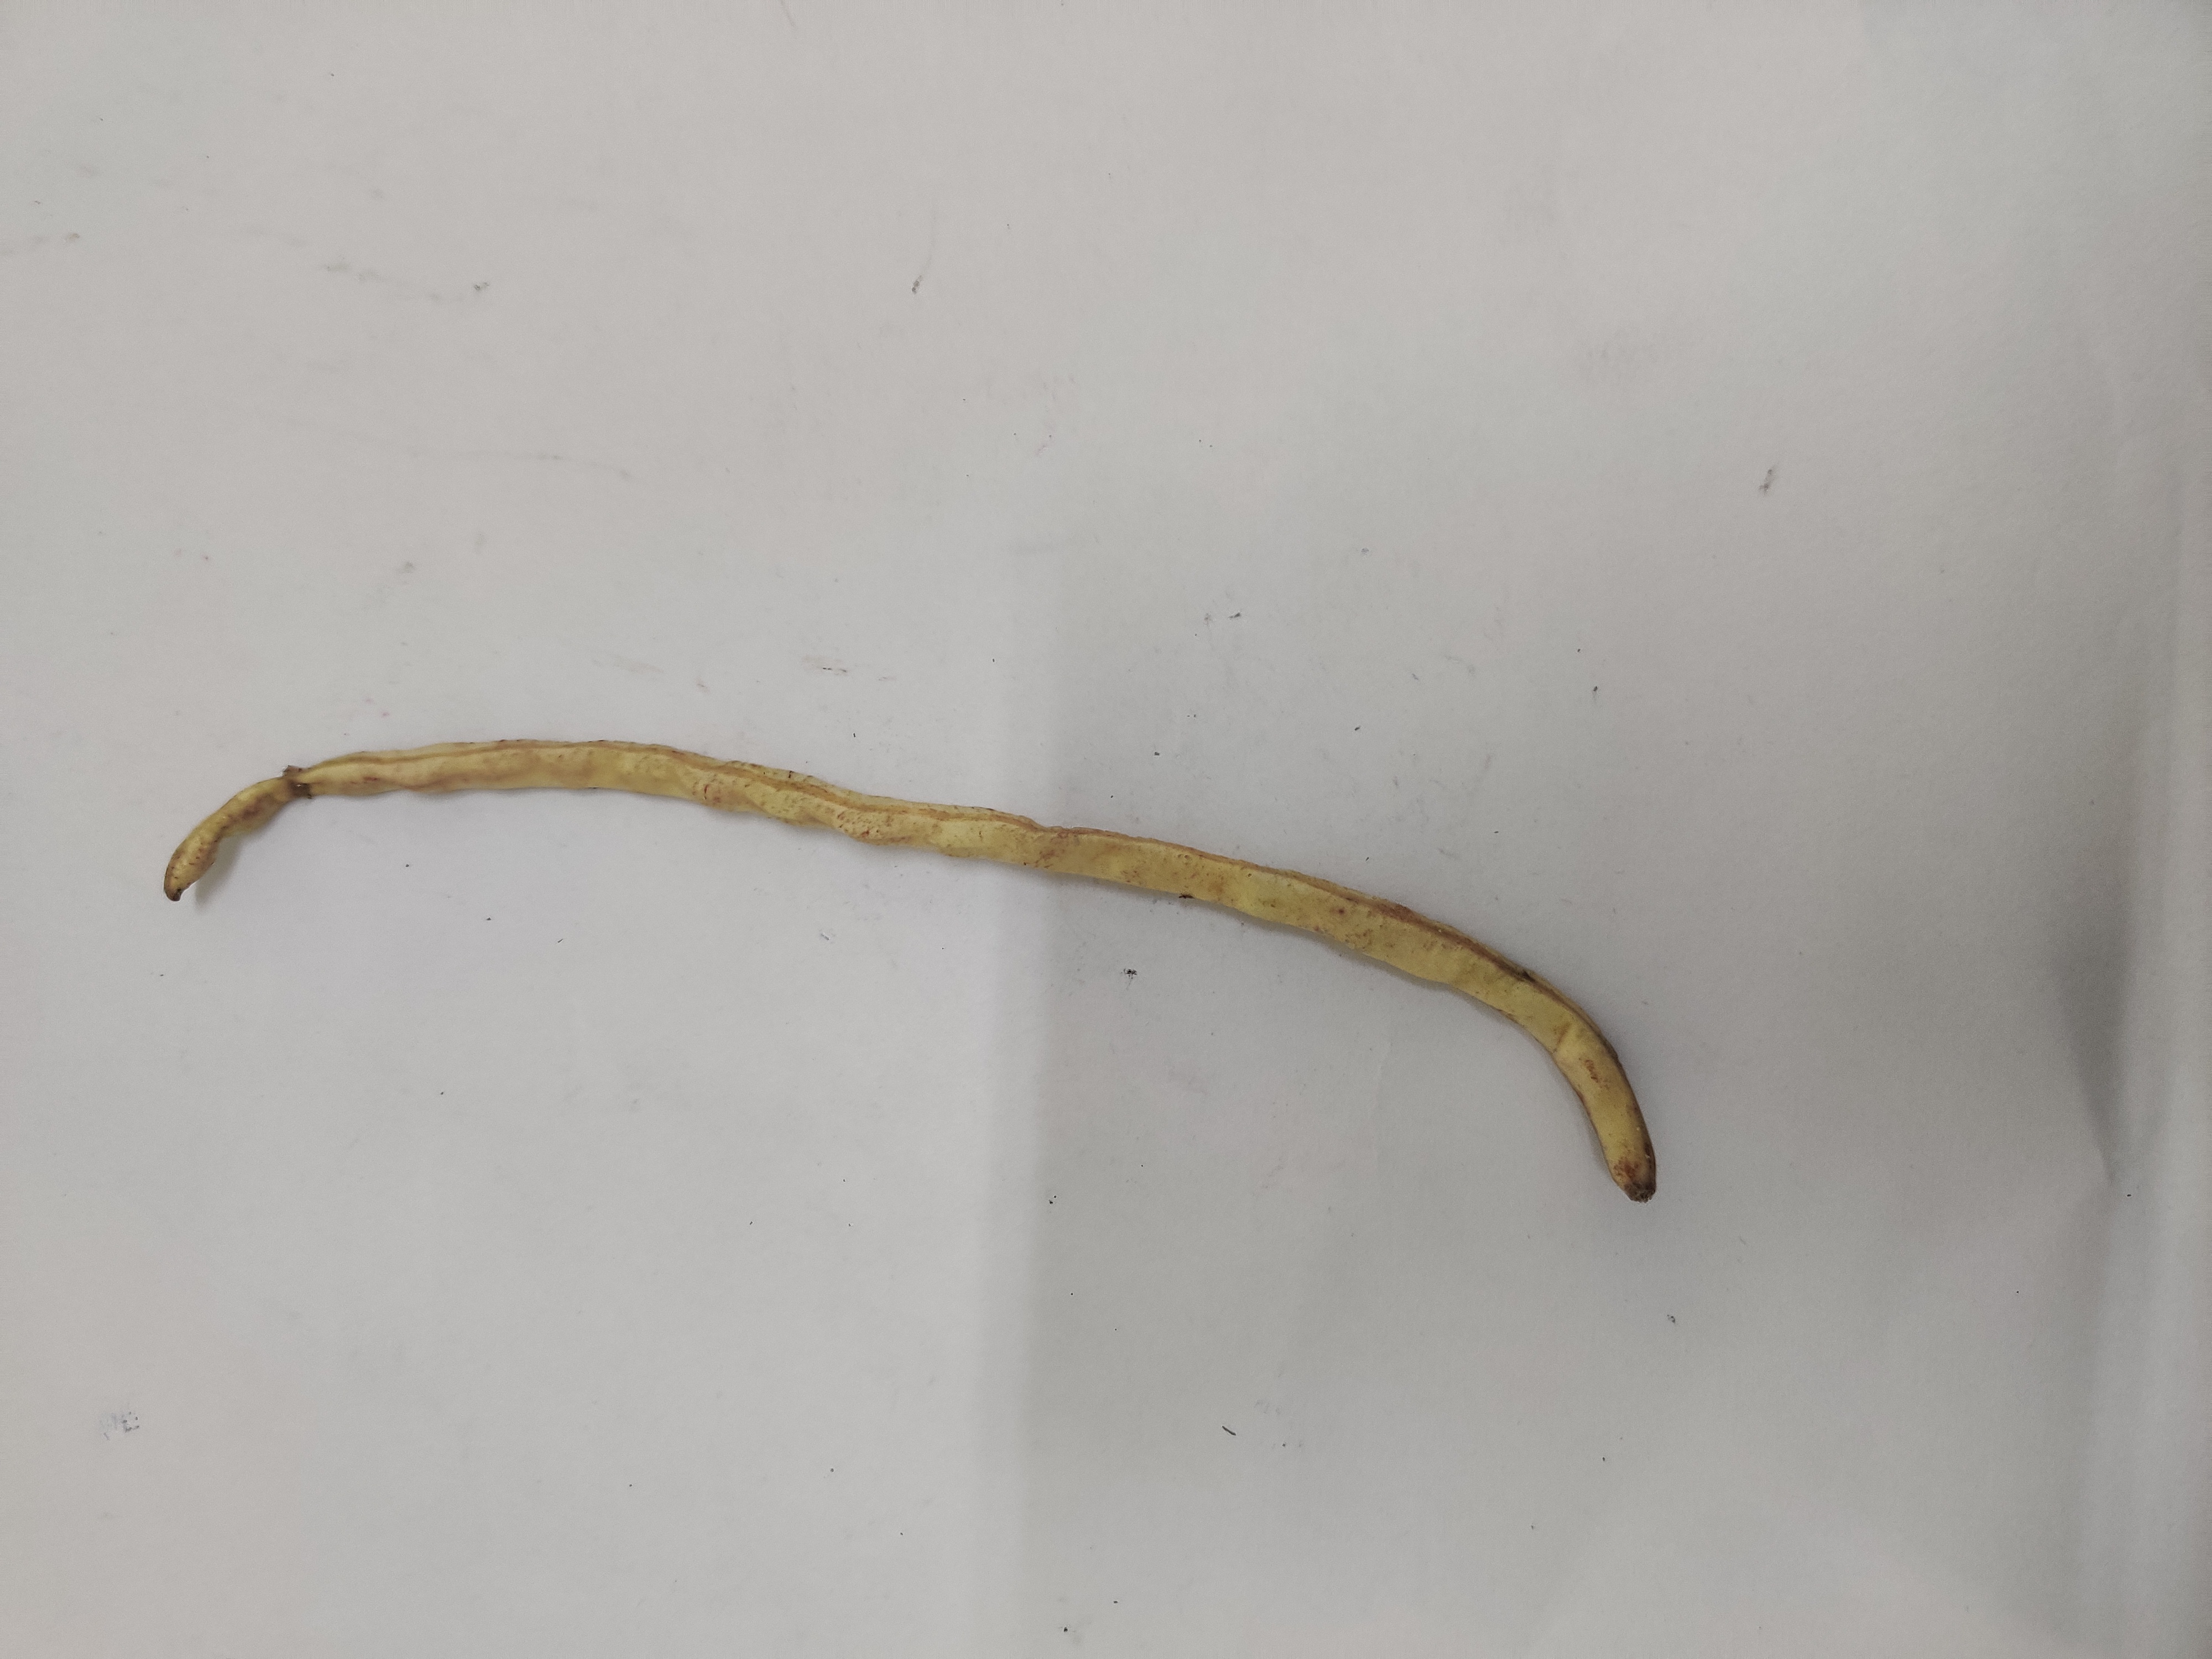
Crop: Cowpea
Condition: Severely Damaged